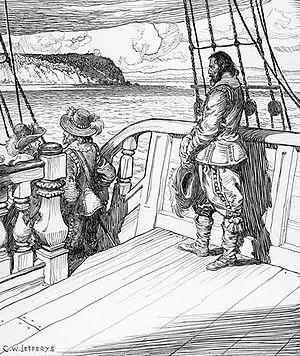
Samuel de Champlain, né à Brouage entre 1567 et 1574 et mort à Québec le 25 décembre 1635, est un colonisateur, grand navigateur, cartographe, soldat, explorateur, géographe, commandant et auteur de récits de voyage français. Il fonde la ville de Québec le 3 juillet 1608.